Neural fold

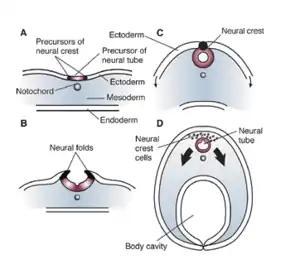
A strip of specialized cells called the notochord (A) induces the cells of the ectoderm directly above it to become the primitive nervous system (i.e., neuroepithelium). The neuroepithelium then folds over (B). As the tips of the folds fuse together, a hollow tube (the neural tube) forms (C)—the precursor of the brain and spinal cord. Meanwhile, the ectoderm and endoderm continue to curve around and fuse to create the body cavity, completing the transformation of the embryo from a flattened disk to a three–dimensional body. Cells originating from the fused tips of the neuroectoderm (neural crest cells) migrate to various locations throughout the embryo, where they will initiate the development of diverse body structures (D).

The formation of the neural fold is initiated by the release of calcium from within the cells. The released calcium interacts with proteins that can modify the actin filaments in the outer epithelial tissue, or ectoderm, in order to induce the dynamic cell movements necessary to create the fold. These cells are held together by cadherins (specifically E and N-cadherin), types of intercellular binding protein. When the cells at the peaks of the neural folds come in proximity with each other, it is the affinity for similar cadherin molecules (N-cadherins) that allows these cells to bind to each other. Thus, when the neural tube precursor cells begin expressing N-cadherin in the place of E-cadherin, this causes the neural tube to form and separate from the ectoderm and settle inside the embryo. When the cells fail to associate in a manner that is not part of the normal course of development, severe diseases can occur.